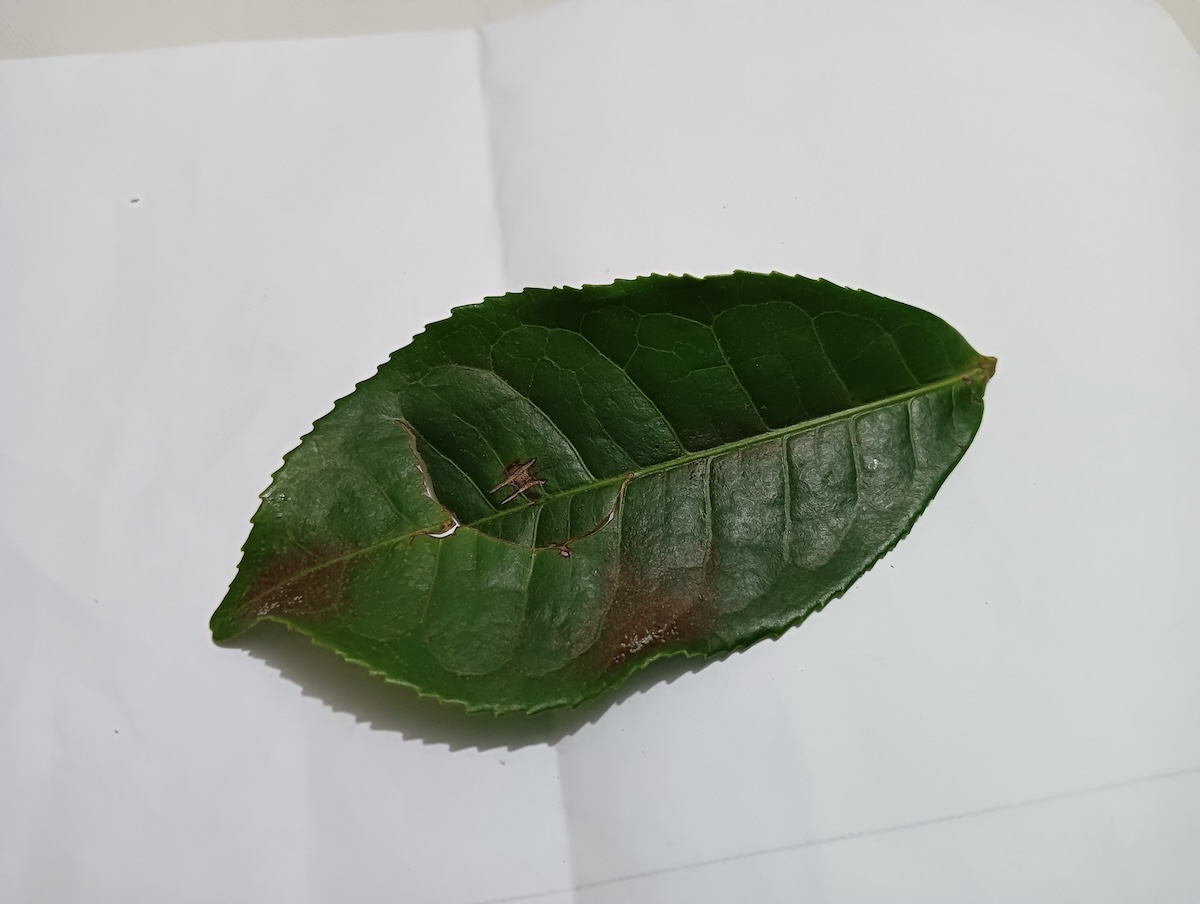
Label: Red spider